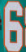
Number: 6